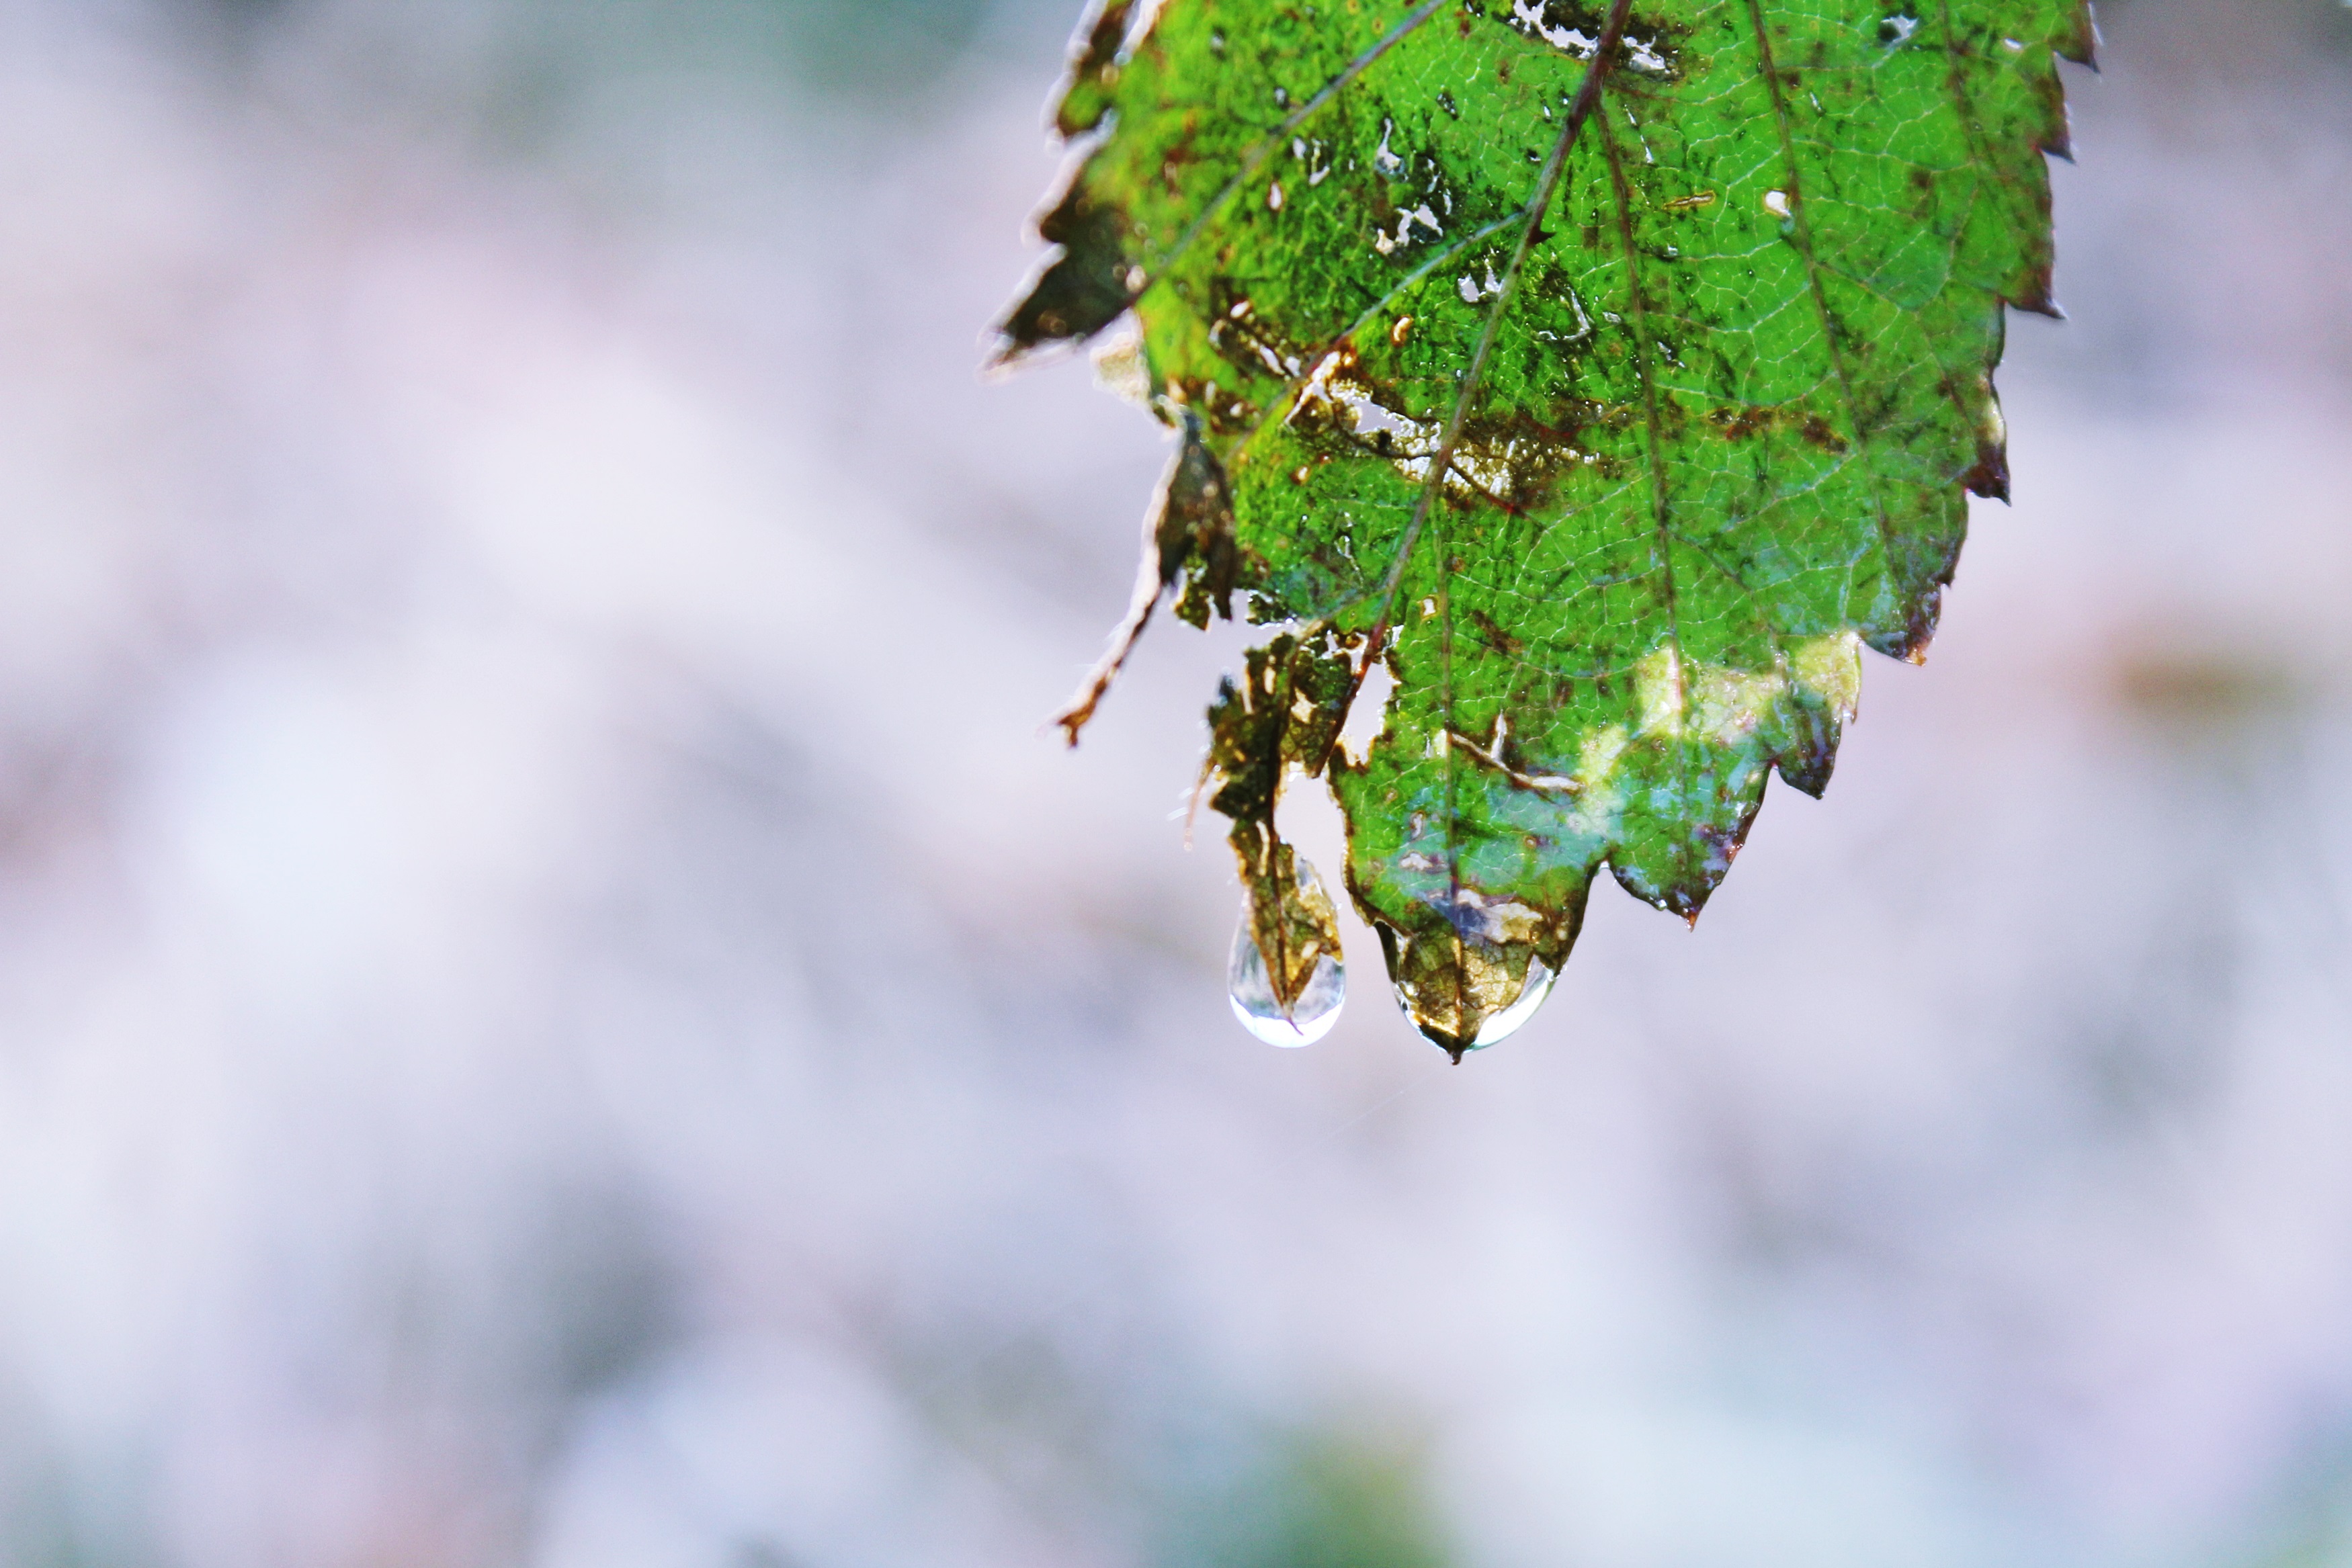
tree, nature, branch, blossom, plant, sunlight, rain, leaf, flower, raindrop, wet, spring, green, produce, autumn, garden, close, flora, season, drip, close up, green plant, mood, drop of water, macro photography, woody plant